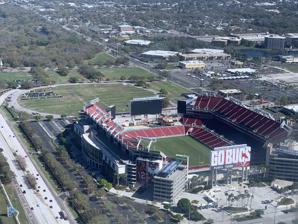
Building: Raymond James Stadium
Country: United States of America
Year built: 1998
Stadium in Tampa, Florida Raymond James Stadium " Ray Jay " " The New Sombrero " Raymond James Stadium in 2021 Raymond James Stadium Location in Florida Show map of Florida Raymond James Stadium Location in the United States Show map of the United States Address 4201 North Dale Mabry Highway Tampa, Florida United States Coordinates 27°58′33″N 82°30′12″W / 27.97583°N 82.50333°W / 27.97583; -82.50333 Owner Hillsborough County Operator Tampa Sports Authority Executive suites 195 Capacity 69,218 (2022–present) (expandable to 75,000) Former capacity : List 65,618 (2016–2021) 65,890 (2013–2015) 65,856 (2008–2012) 65,657 (2001–2007) 66,321 (1998–2000) Record attendance 74,512 ( 2017 CFP National Championship Game ) Surface Tifway 419 Bermuda grass Construction Broke ground October 15, 1996 Opened September 20, 1998 ( 1998-09-20 ) Construction cost $ 168.5 million ($315 million in 2023) Architect Wagner Murray Architects Populous (then HOK Sport) Structural engineer Walter P Moore Bliss and Nyitray, Inc. Services engineer ME Engineers FSC-Inc. General contractor Manhattan Construction, Hunt/Metric Joint Venture Tenants Tampa Bay Buccaneers ( NFL ) (1998–present) South Florida Bulls ( NCAA ) (1998–present) Tampa Bay Mutiny ( MLS ) (1999–2001) ReliaQuest Bowl ( NCAA ) (1999–present) Gasparilla Bowl ( NCAA ) (2018–present) Tampa Bay Vipers ( XFL ) (2020) Website raymondjamesstadium.com Raymond James Stadium is a multi-purpose stadium in Tampa, Florida , United States. It opened in 1998 and is home to the Tampa Bay Buccaneers of the National Football League (NFL) and the University of South Florida (USF) Bulls college football program. The seating capacity for most sporting events is 69,218, though it can be expanded to about 75,000 for special events with the addition of temporary seating. Raymond James Stadium was built at public expense as a replacement for Tampa Stadium and is known for the replica pirate ship located behind the seating area in the north end zone. Raymond James Financial , a financial service firm headquartered in the Tampa Bay area , has held the naming rights for the stadium for the stadium's entire existence. Besides serving as the home field for the Buccaneers and the Bulls, the facility has been the site of three Super Bowls : XXXV in 2001, XLIII in 2009, and LV in 2021, in the third of which the Buccaneers became the first team in NFL history both to play and to win a Super Bowl on their home field. In college football , Raymond James Stadium is the home of the annual Tampa Bay Bowl (since 1999) and Gasparilla Bowl (since 2018), hosted the ACC Championship Game in 2008 and 2009, and was the site of the College Football Playoff National Championship in 2017 . Additionally, the stadium has hosted a wide variety of non-football events, including soccer matches, equestrian sports competitions, monster truck shows, and large concerts. It was also the site of WrestleMania 37 in April 2021. History Financing and construction Immediately upon purchasing the Buccaneers in 1995, new owner Malcolm Glazer declared that twenty-eight year old Tampa Stadium was inadequate to justify the record $192 million he paid for the NFL franchise and began lobbying local government for a replacement. A few months later, the city of Tampa and Hillsborough County unveiled plans for a $168 million stadium that was to be paid for with a rental car surtax along with fees on items relating to stadium events, such as ticket surcharges and parking fees. However, the Glazer family rejected the plan within hours because it would reduce their revenue, and when local and state government officials did not agree on an alternative taxpayer-financed plan quickly enough for their liking, they threatened to move the Buccaneers elsewhere and were soon meeting with officials from several other cities to explore possible relocation sites. In early 1996, the city of Tampa and Hillsborough County proposed the establishment of a "Community Investment Tax", a 30-year half-cent sales tax increase that would pay for various public improvements along with a new stadium for the Bucs. The tax increase would have to be approved in a public referendum , which was scheduled for September. The "Community Investment Tax Stadium" (CITS) proposal was heavily promoted by the team along with several prominent local officials, and as part of intensive public relation campaign, Malcolm Glazer repeatedly promised to pay half the cost of the new stadium if fans put down 50,000 deposits on 10–year season ticket commitments priced at $190 to $2500 per seat. Former Tampa mayor Bill Poe sued to halt the referendum, as he claimed that the tax violated the Florida state constitution 's ban on public support for private companies. Poe's objections were rejected, and plans for the vote were allowed to proceed. Public opinion polls indicated that support for the CITS proposal was still limited as election day neared, with the main reasons being a "negative reaction" to the Glazers' tactics and unwillingness to raise taxes to "help" owners who "overpaid" for an NFL team. In response,  stadium proponents launched a "media blitz" of television and radio advertisements emphasizing the tax's potential impact on local schools and roads in an attempt to persuade residents who did not want to pay for a football stadium to "hold their nose" and vote yes anyway. On September 3, 1996, the ballot measure passed by a margin of 53% to 47%. After the vote, the season ticket deposit drive fell 17,000 short of its 50,000 goal at the team-imposed deadline, the Buccaneers' offer to pay half of stadium construction costs was withdrawn, and the facility was designed and built entirely at public expense. Before construction began on the stadium, the Buccaneers and the Tampa Sports Authority signed a lease in which local government paid the vast majority of operating and maintenance expenses while the franchise kept almost all of the proceeds from all events held there. Former Tampa mayor Bill Poe went back to court to challenge the legality of the lease, again citing the state's constitutional ban on using tax dollars to enrich a private business in claiming that the "sweetheart deal" should be voided. A local court ruled in Poe's favor, but upon appeal, the Supreme Court of Florida ruled that the lease was constitutional because the stadium provided a "public benefit", and construction continued as planned. In 1998, a 13-year deal was agreed with Raymond James Financial , headquartered in St. Petersburg , for naming rights to the stadium. The deal was extended for 10 years in 2006 and again in 2016, and the deal is currently set to expire in 2027. Opening, further developments View of Raymond James Stadium with the new Krewe's Nest seating expansion in the south end zone in 2022 The stadium officially opened on September 20, 1998, when the Buccaneers defeated the Bears , 27–15. The stadium hosted its first Major League Soccer match on March 20, 1999, after the Tampa Bay Mutiny relocated from Houlihan's Stadium ; the Mutiny lost their first match at Raymond James 5–2 to D.C. United with 16,872 in attendance. The Mutiny folded after the 2001 season after facing declining revenue due to declining attendance and the Bucs' lease at Raymond James Stadium, which saw the Mutiny receiving no money from parking or concessions. They played their last home match on September 9, 2001, a 2–1 loss to the Columbus Crew . The team had an average attendance of 10,479 per match in their final season at Raymond James Stadium. In April 2003, the Tampa Sports Authority proposed passing ownership of the stadium to Hillsborough County to avoid having to pay millions of dollars in property taxes (the Bucs' lease agreement dictated that they not have to pay property taxes). However, Bucs had a right of refusal and refused to sign off on the plan unless the local government paid more of the cost for gameday security and increased the amount of (county-purchased) insurance coverage for the stadium. The dispute continued for months until December 2003, when the county legally declared the stadium a condominium and took ownership. As part of the change, the Bucs were given ownership of portions of the structure. To win the Bucs' approval, the county agreed to refund the team's resultant property tax payments annually. After a nearly two-year legal battle, the Tampa Sports Authority came to a settlement with popular sports-seating and telescopic platform/bleacher company Hussey Seating of North Berwick, Maine . Following the stadium's opening in 1998, roughly 50,000 Hussey-manufactured seats at Raymond James Stadium began to fade from their original color – a bright, vibrant shade of red – to a shade of washed-out pink. Spotting this obvious defect, the Buccaneers organization pleaded to the TSA to sue the seating manufacturing company for the cost to replace the affected chairs in 2003. Initially, in May 2004, after testing samples of the seats, Hussey Seating did not find any cause for the fading, and thus, found no reason to replace the seats at the company's cost under the current 10–year warranty . After the TSA cited a portion of the warranty which did, in fact, state that Hussey would replace seats if any fading were to occur, Hussey president Tim Hussey admitted an error in the research and eventually would come to a $1.5 million agreement with the TSA to replace the problem seats. Reportedly, the seat-fading occurred due to a manufacturing error by Hussey, as a UV inhibitor – a sunscreen -like component for the plastic – was forgotten in the mixture used to create the seats. All of the problem seats were replaced by new, non–pink seats in the spring of 2006. In December 2015, the Buccaneers and the Tampa Sports Authority reached an agreement to complete over $100 million in improvements and renovations to the stadium. The negotiations took months, and were extended by Bucs' lawyers demanding additional concessions after an agreement was near in September 2015. In the end, the upgrades were paid with at least $29 million of public money, with the remainder paid for by the Bucs in exchange for the right to play a home game at another site beginning in the 2018 season and other concessions. Renovations began in January 2016, and the first phase was complete in time for the 2016 football season. Features The pirate ship at Raymond James Stadium One of the most recognizable features of the stadium is a 103-foot (31 m), 43-ton steel-and-concrete replica pirate ship in the north end zone, making it stand out from other NFL stadiums. Each time the Buccaneers score points, enter the other team's red zone , or win a home game, the replica cannons on the ship are fired off. The cannons fire once for each point scored. In addition, when the Buccaneers enter their opponent's red zone, the cannons fire once, and flags are hoisted and waved around the stadium. The cannons are also used during pre-game player introductions. During various times throughout the game, the song " Yo Ho (A Pirate's Life for Me) " is played on the stadium public address system (taken from Pirates of the Caribbean ), which signals patrons on board the ship to throw beads, T-shirts, and other free prizes to the spectators below. The segment is also known as a "Mini Gasparilla " to most fans. An animated parrot sits on the stern of the pirate ship. Controlled by radio and remote control, the parrot picks fans out of the crowd and talks to those passing by. The pirate ship's sails, which for NFL games usually shows Buccaneers logos and sponsors, are often changed to suit the event that it hosts. The two "Buc Vision" 2,200-square-foot (200 m 2 ) Daktronics video displays were among the largest in the league when they were built. In 2016 they were replaced with 9,600-square-foot (890 m 2 ), HD video boards in both end zones. 'Buccaneer Cove' in the north end zone features a weathered, two–story fishing village facade , housing stadium concessions and restrooms . All areas of the stadium are ADA compliant. Temporary bleachers were erected in the end zones for Super Bowl XXXV , which set a then-record stadium attendance of 71,921. The stadium attendance record has since been surpassed by the 2017 College Football Playoff National Championship , which also made use of temporary seating. Super Bowl XLIII and Super Bowl LV used temporary seating as well. In 2003, the corner billboards in the stadium were replaced with rotating trilon billboards. Those were subsequently replaced in 2016 with high visibility video displays. Raymond James Stadium boasts the second-best turf in the NFL, according to a 2009 biannual players' survey. In early 2016, the stadium was given an extensive facelift. The most notable improvement was the replacement of the 2,200-square-foot (200 m 2 ) video displays with state of the art, high visibility 9,600-square-foot (890 m 2 ) video displays in both the north and south end zones along with the addition of a new 2,300-square-foot (210 m 2 ) video tower in each corner. All together, the video displays cover more than 28,000-square-foot (2,600 m 2 ), the third-largest video displays in the NFL. The original sound system and the stadium's luxury boxes were also upgraded. Before the 2022 season, some of the temporary seats used for Super Bowls and other special events were set up in the south end zone, bringing the capacity to 69,218. They were removed after the season, following Tom Brady ’s retirement. Panoramic view of Raymond James Stadium from the pirate ship (2009). Naming During construction, the facility was known as Tampa Community Stadium. In June 1998, prior to its opening, the naming rights were bought by St. Petersburg -based Raymond James Financial for $32.5 million in a 13–year agreement. Contract extensions signed in 2006 and 2016 have extended the naming rights deal through 2028. The stadium is referred to as "Ray Jay". Somewhat derisively, it has been occasionally referred to as "the CITS", a name coined by long-time local sportscaster Chris Thomas which stands for "Community Investment Tax Stadium", referring to the fact that the stadium was entirely financed by local taxpayers. Notable events Overhead view of Raymond James Stadium during the lead-up to Super Bowl LV . American Football Super Bowl Raymond James Stadium has hosted the Super Bowl three times: Super Bowl XXXV in 2001, Super Bowl XLIII in 2009, and Super Bowl LV in 2021. In Super Bowl LV, the Buccaneers became the first team in NFL history to play a Super Bowl in their home stadium, which they won 31–9. Like previous Super Bowls, the league treated Super Bowl LV as a neutral site game, with the pirate ship's Buccaneer-logo sails replaced with Super Bowl sails. The league also did not allow the Buccaneers to fire the ship's cannons during the game. The cannons are normally fired after every score by the Buccaneers and when their offense enters the red zone. The cannons were only fired during player introductions and were fired 31 times after the end of the game to represent the Buccaneers' 31 points. The Buccaneers were coincidentally the designated home team for Super Bowl LV, as the home team alternates between the two conferences annually. Season Game Date Winning team Score Losing team Score Attendance 2000 Super Bowl XXXV January 28, 2001 Baltimore Ravens 34 New York Giants 7 71,921 2008 Super Bowl XLIII February 1, 2009 Pittsburgh Steelers 27 Arizona Cardinals 23 70,774 2020 Super Bowl LV February 7, 2021 Tampa Bay Buccaneers 31 Kansas City Chiefs 9 24,835